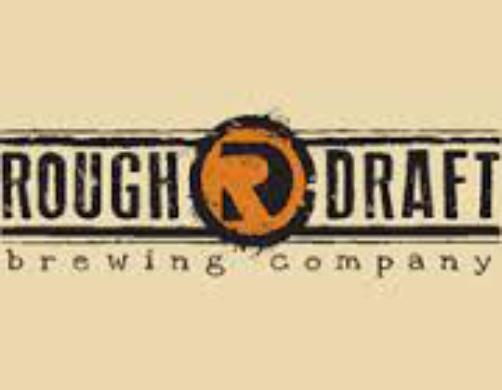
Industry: Others